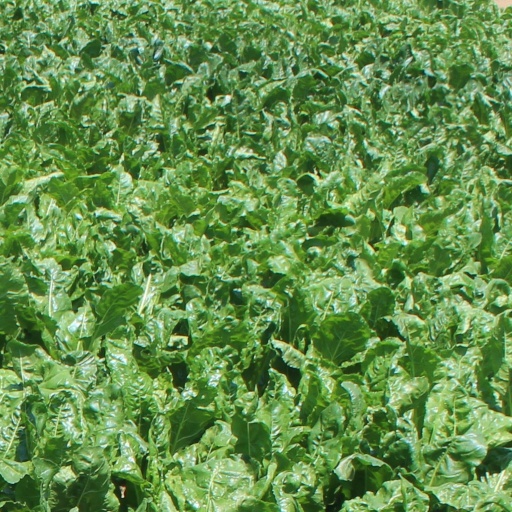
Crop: sugar beet